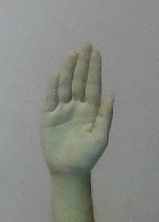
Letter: seen